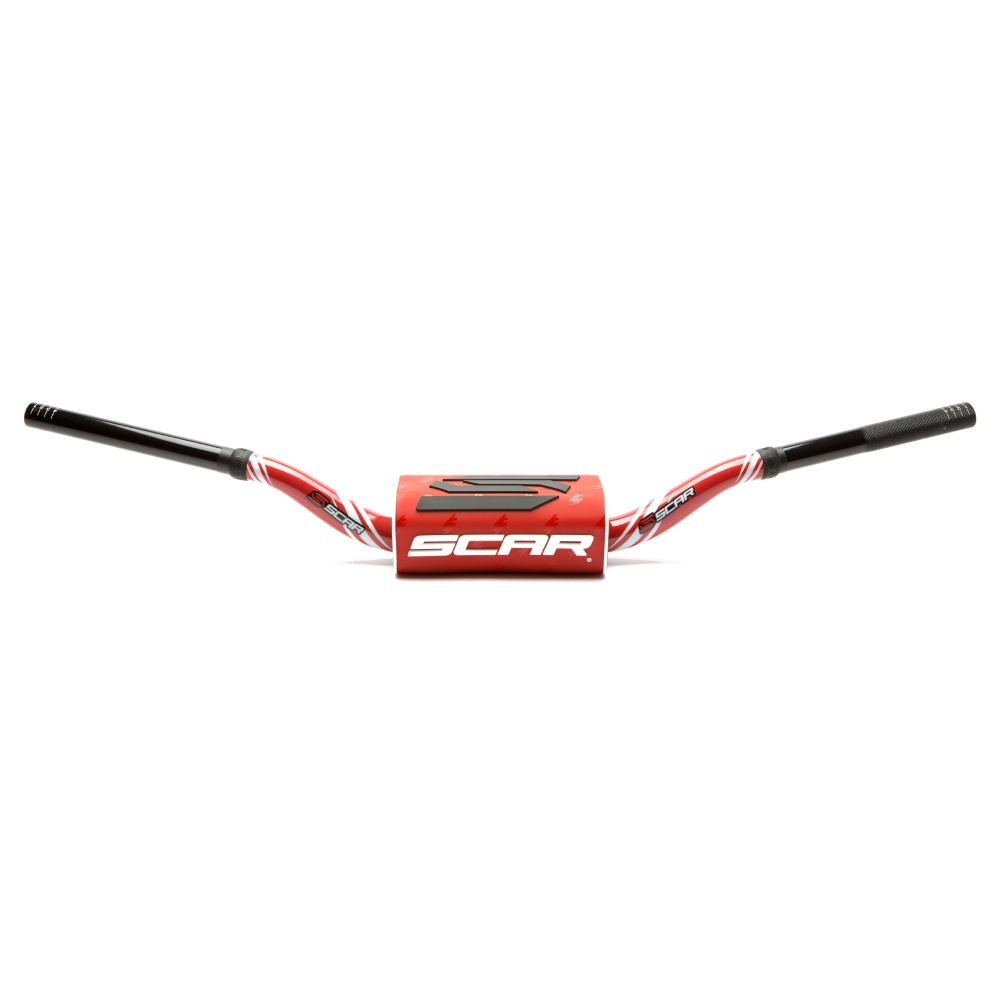
Manubrio Scar 28.6 mm O2 Graphic Colour piega RC rosso-rosso
Brand: LG Moto SRL
Materiale di prima qualità. Spedizione gratis per ordini superiori ai 49€. Articolo compatibile con:
Category: Vehicles & Parts > Vehicle Parts & Accessories > Motor Vehicle Parts > Motor Vehicle Controls